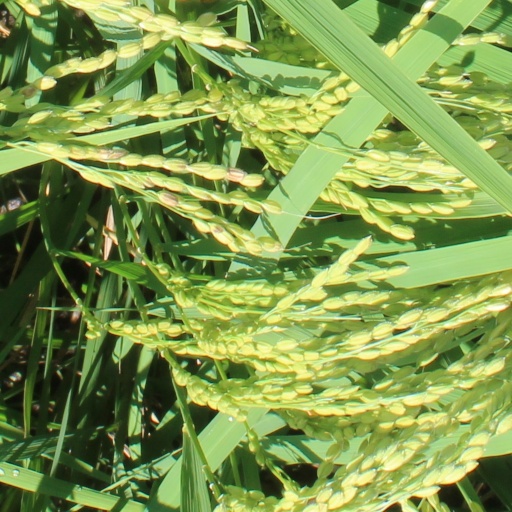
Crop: rice